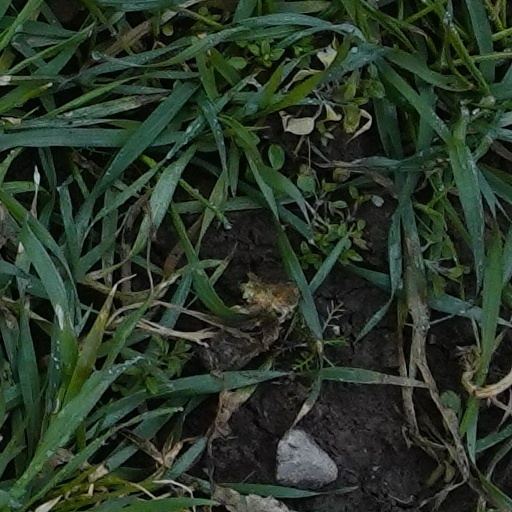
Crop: wheat